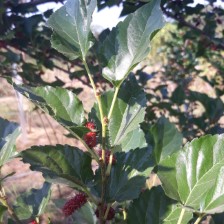
Variety: ChiangMai60